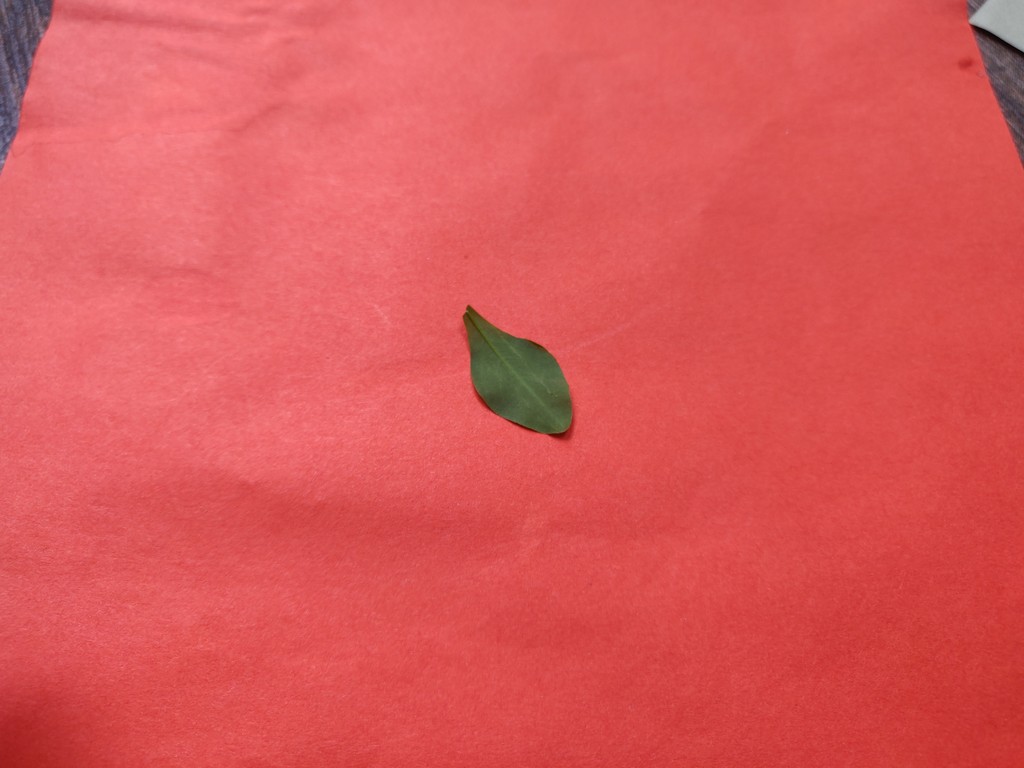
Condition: Healthy
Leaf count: single
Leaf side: back